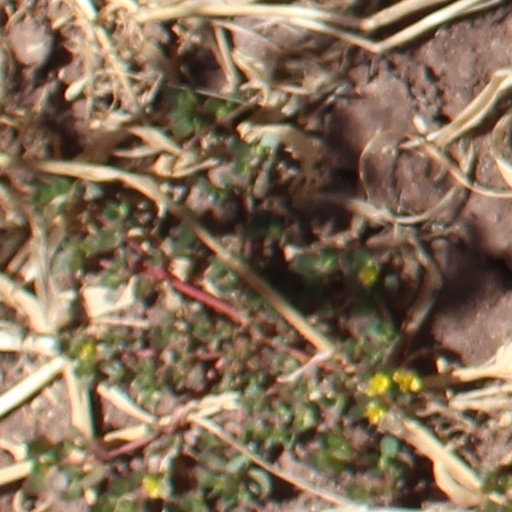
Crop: wheat